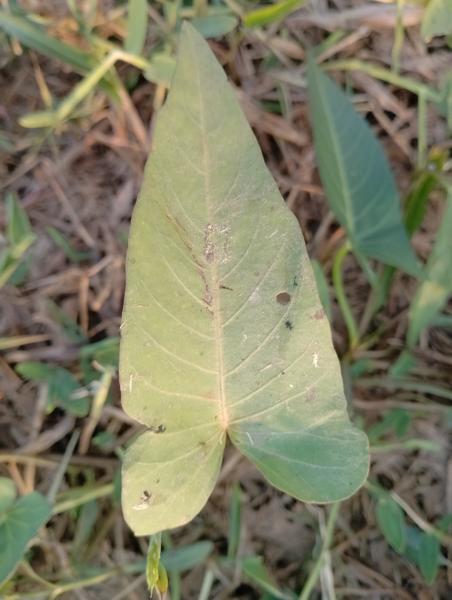
Weed species: Ipomoea aquatic